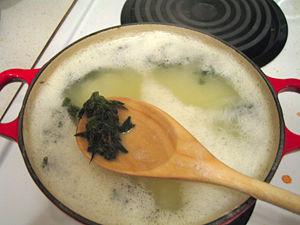
Le beurre de Marrakech est une substance psychotrope à base de cannabis. Celle-ci est constituée de beurre dans lequel a été dissous le THC qui est la substance active du cannabis.